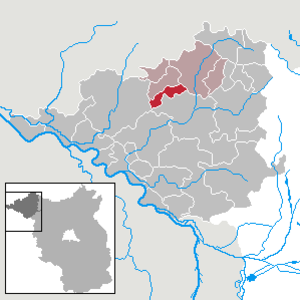
Gülitz-Reetz
Beliggenhed af Gülitz-Reetz i Landkreis Prignitz
Gülitz-Reetz er en kommune i Landkreis Prignitz i den tyske delstat Brandenburg.